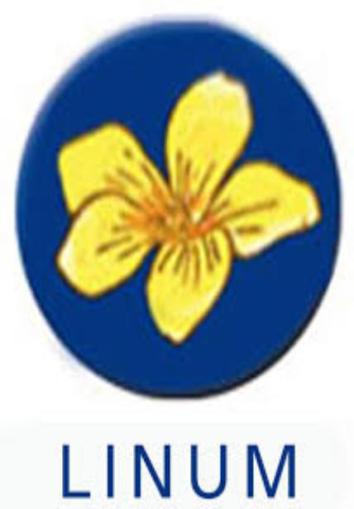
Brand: linum
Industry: Others